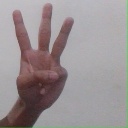
अक्षर: व